Petroleum refining in the United Kingdom

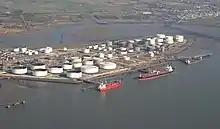
Coryton Oil Refinery

Further oil company re-organisations and take-overs, and reductions in demand, led to further refinery closures. By 2019 there were 6 major and one smaller oil refineries in the UK.